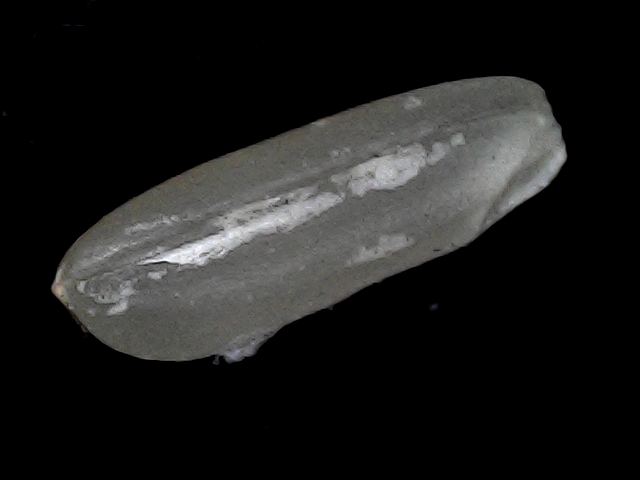
Rice variety: BD56